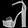
Label: Sandal